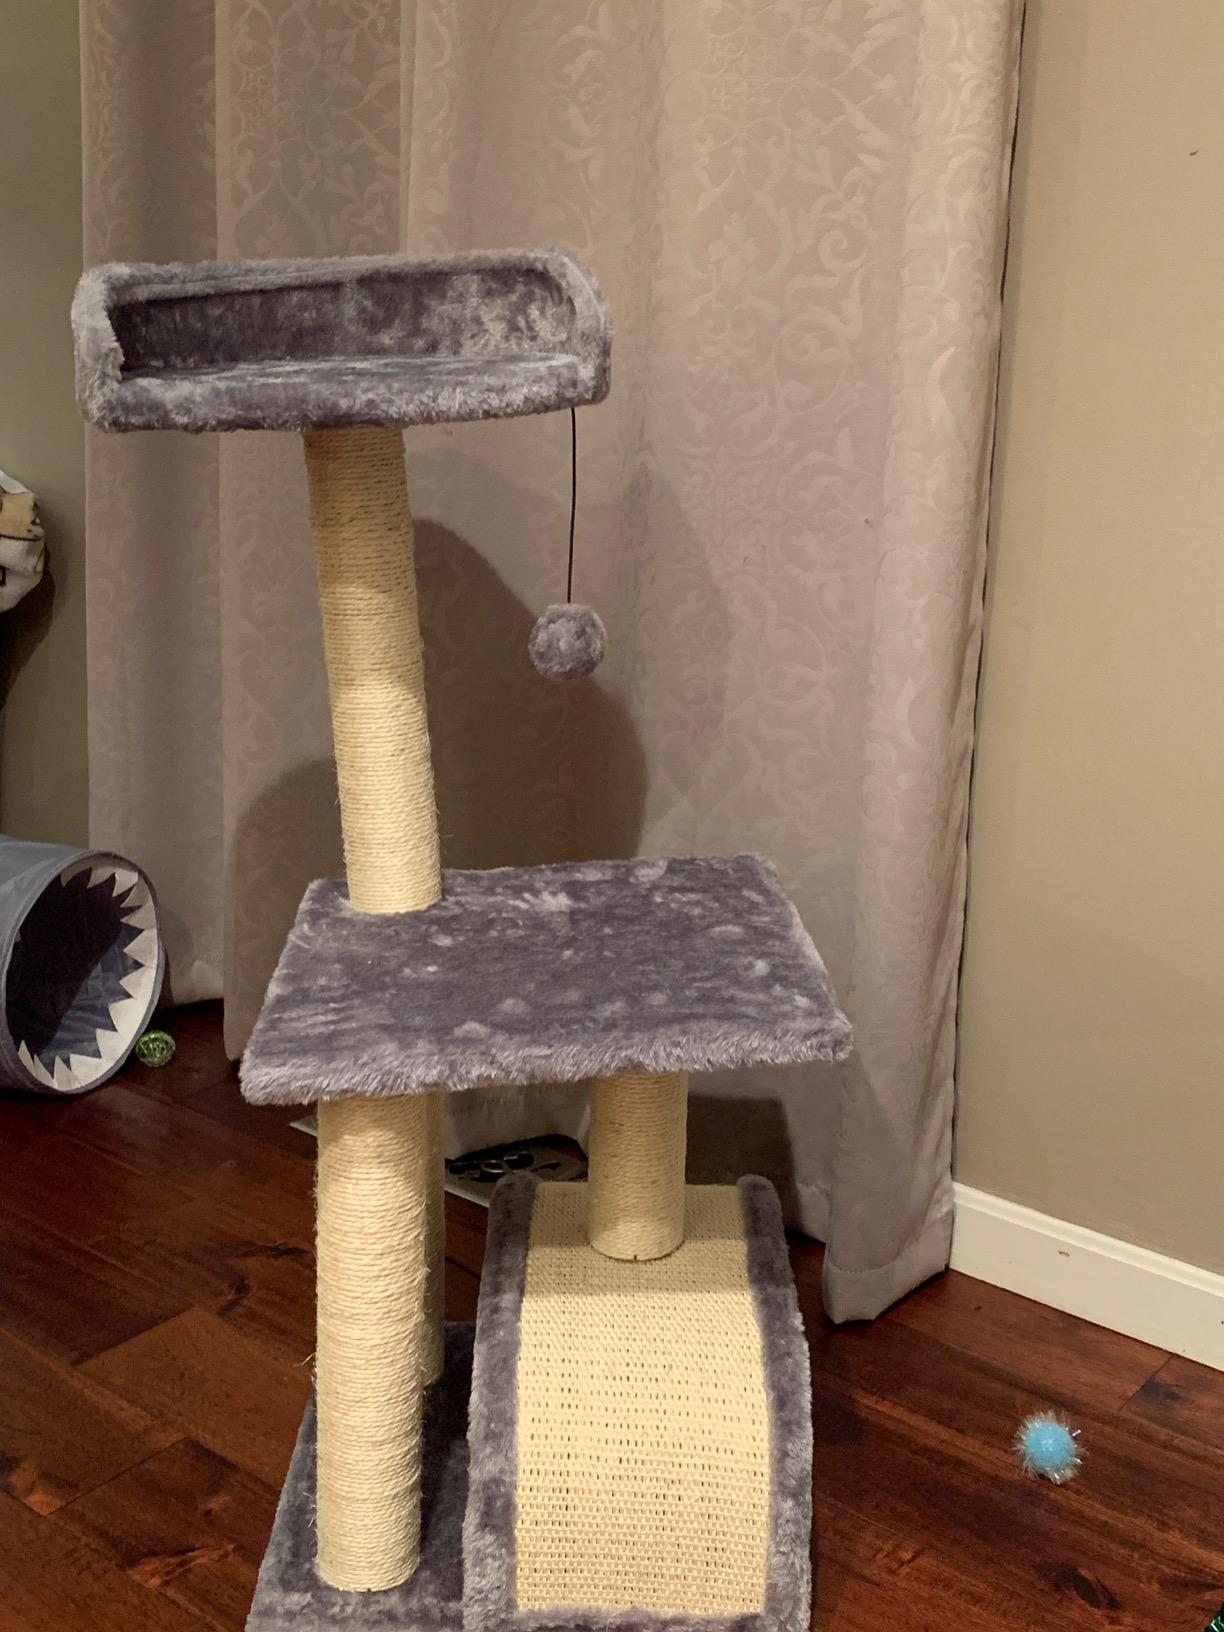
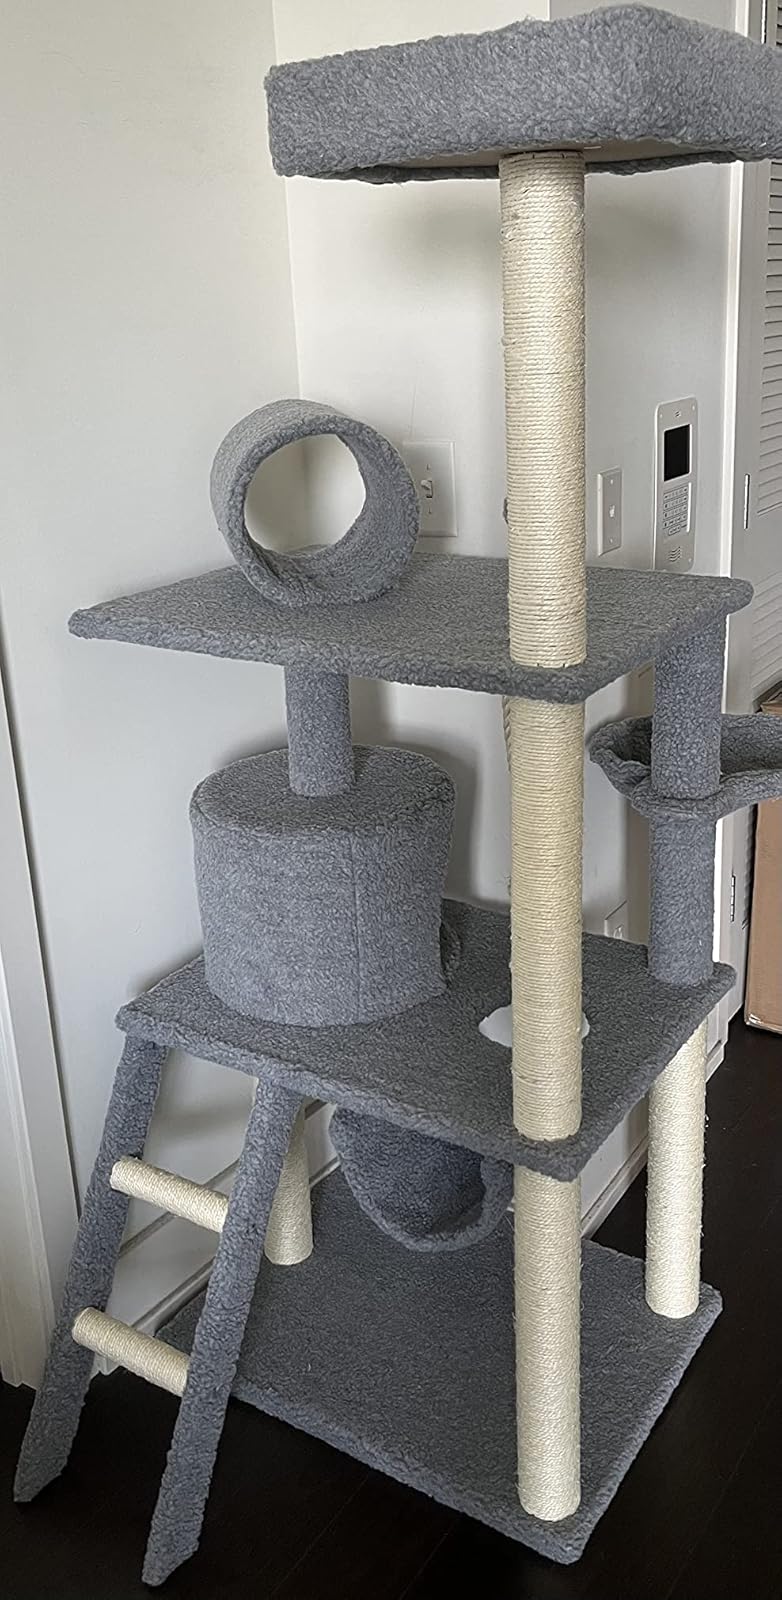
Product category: items_cat tree
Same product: no